Robert Sutherland, 6th Earl of Sutherland

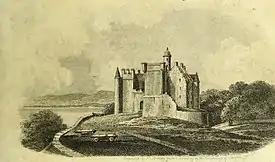
Dunrobin Castle as it appeared in about 1813, before later improvements. The first authentic record of the castle is dated 1401 during the time of Robert Sutherland, 6th Earl of Sutherland

In 1389, Robert is styled Earl of Sutherland when he was a witness to a ecclesiastical decree that was pronounced against Alexander Stewart, Earl of Buchan, who was otherwise known as the "Wolf of Badenoch", in regard to his wife Euphemia I, Countess of Ross.